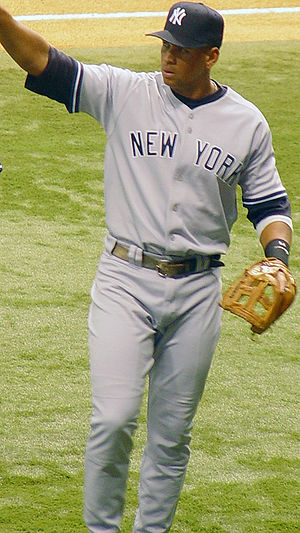
New York Yankees / Historie
Alex Rodriguez, der mere end nogen anden fik vendt folks holdning til at han ikke kan klare sig i slutspillet, med en mere end godkendt præstation i postseason 2009
New York Yankees er et amerikansk baseballhold fra New York City. Holdet spiller i East Division i American League. Deres stadion hedder slet og ret Yankee Stadium.